Mustafa Pektemek

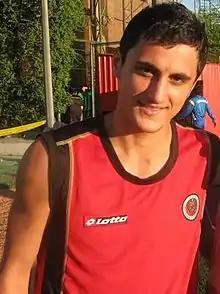
Pektemek in 2011

Mustafa Pektemek (born 11 August 1988) is a Turkish footballer who plays as a forward for TFF First League club Pendikspor.